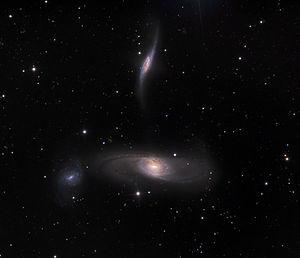
NGC 5566 est une galaxie spirale barrée de la constellation de la Vierge située à environ 65,5 millions d'années-lumière de la Terre. Cette galaxie a été découverte en 1786 par l'astronome William Herschel. NGC 5566 fait environ 150 000 al de diamètre.